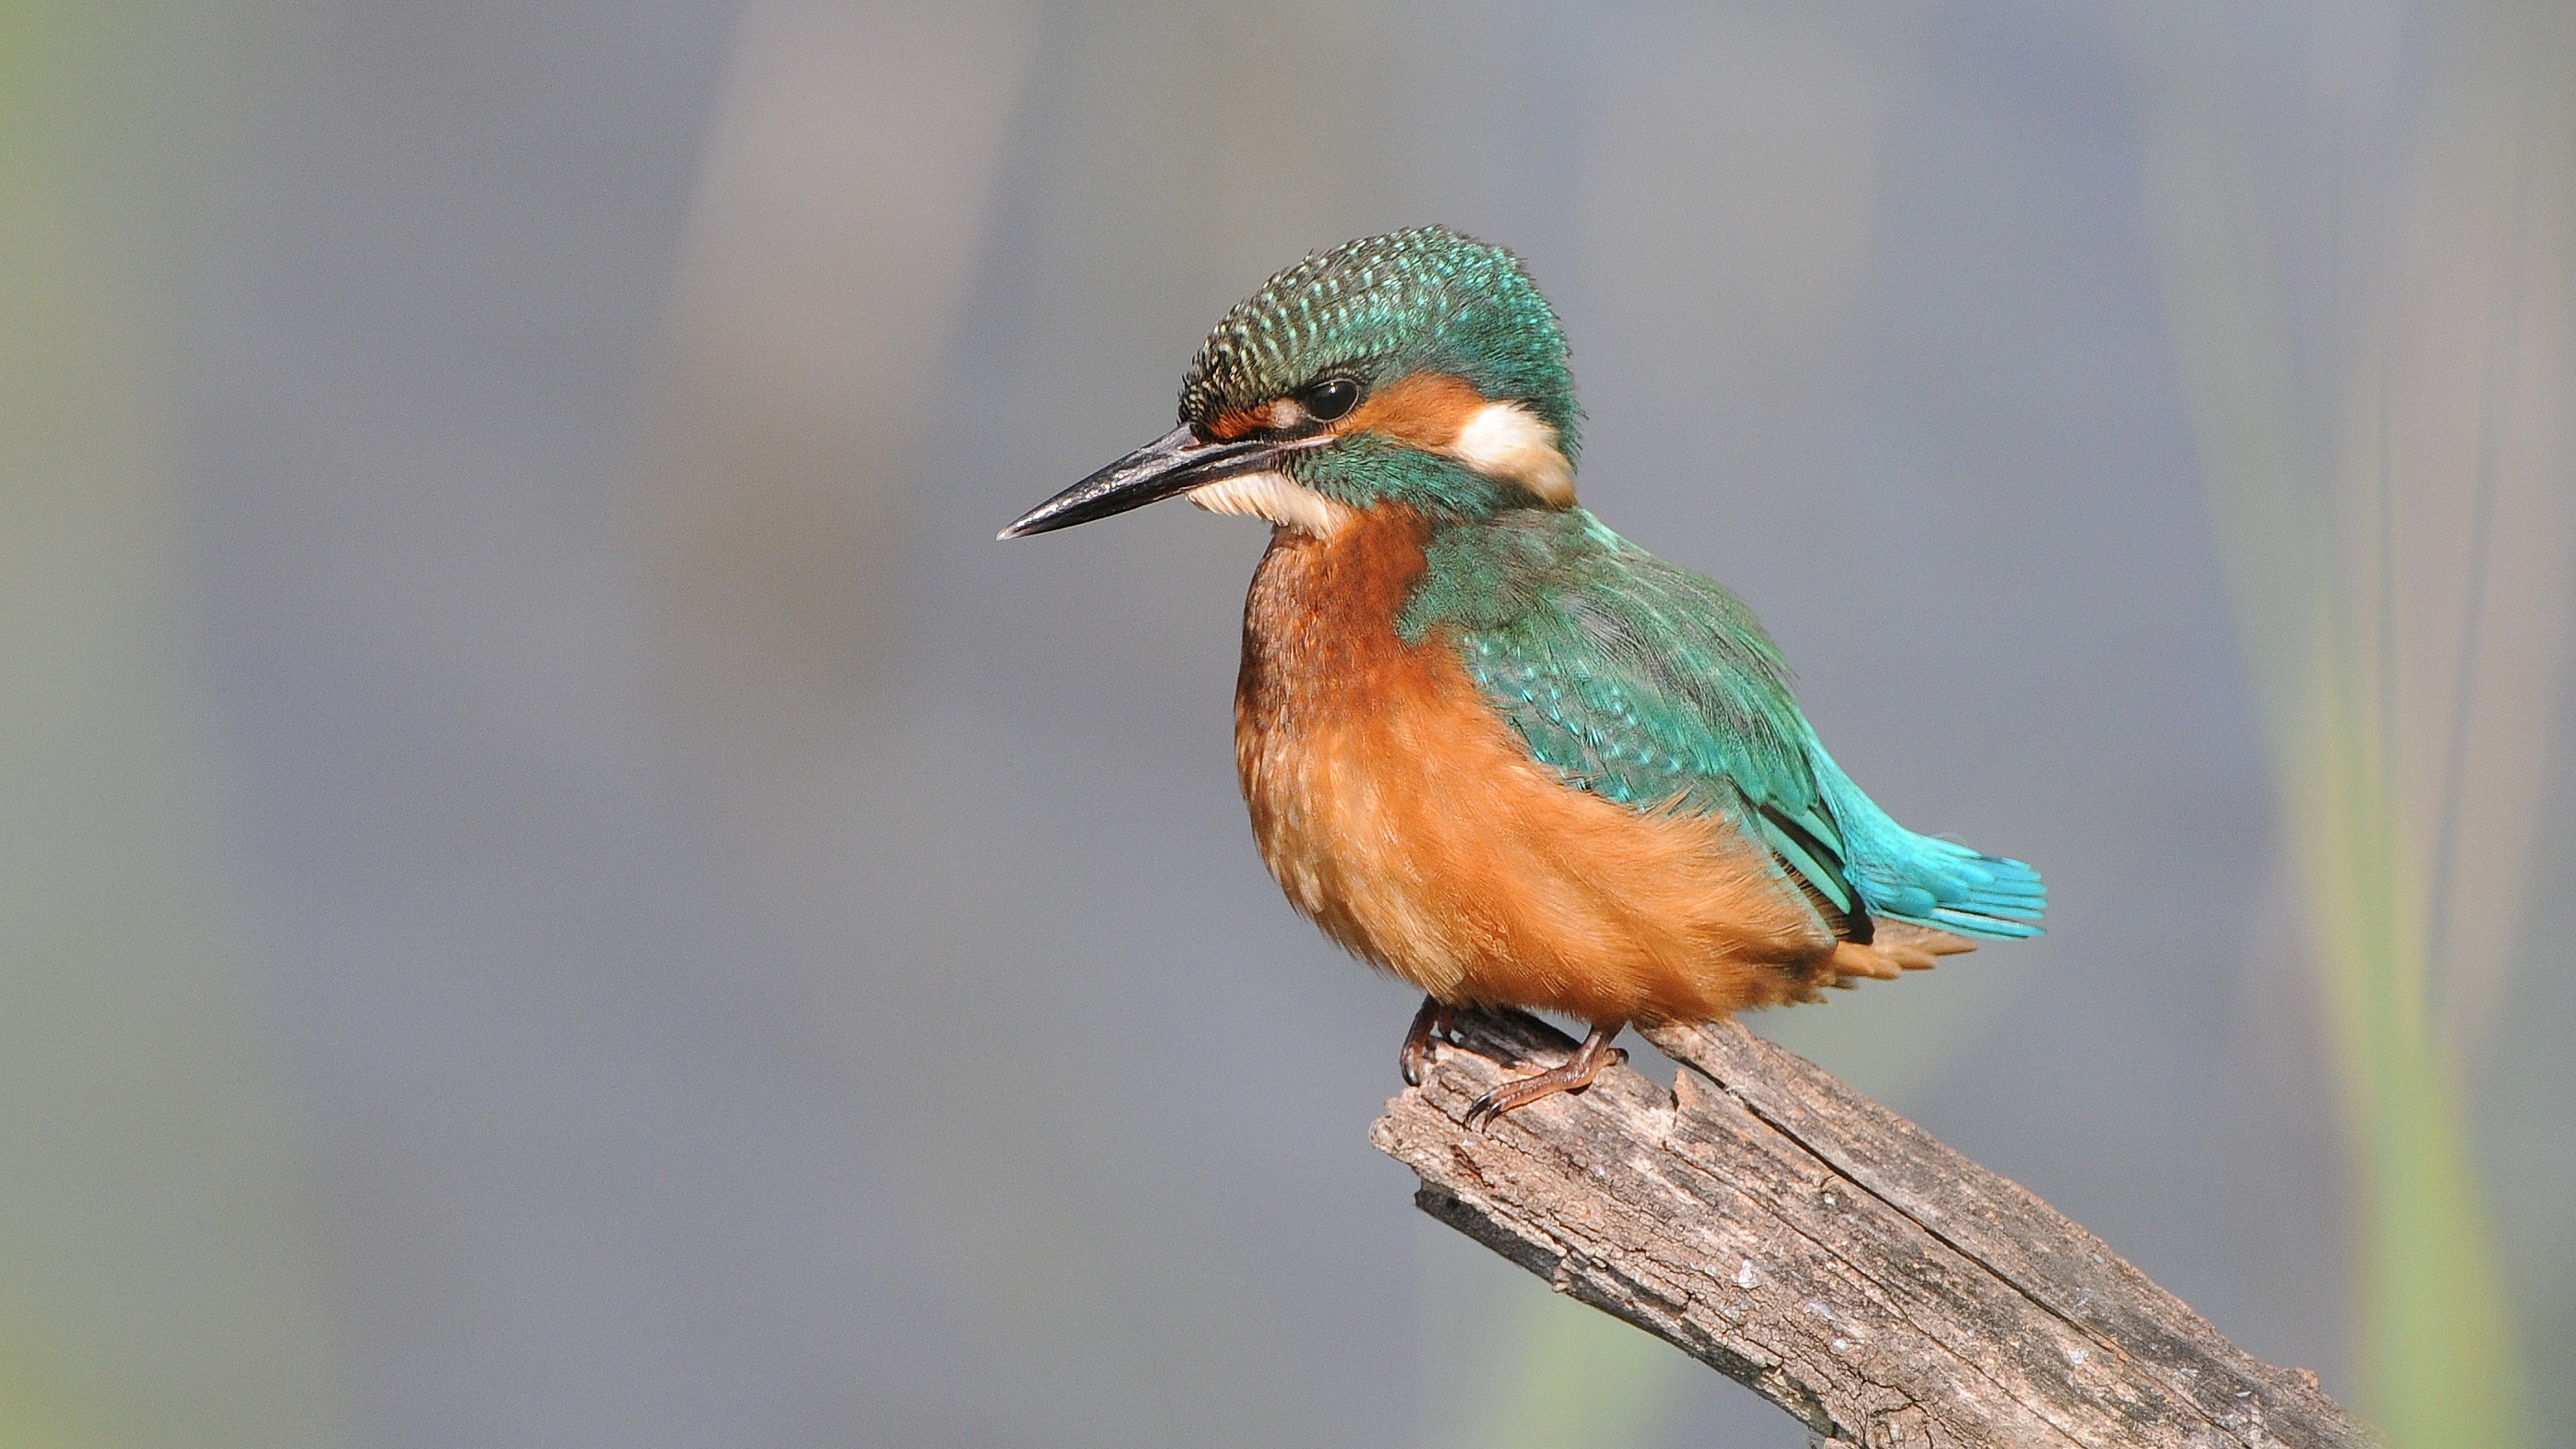
nature, bird, wildlife, green, beak, fauna, close up, vertebrate, finch, roller, hunting, attention, old world flycatcher, catapult, perching bird